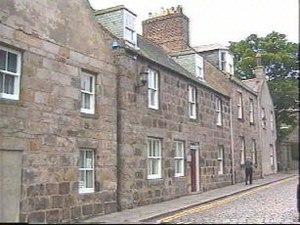
Old Aberdeen est un quartier d'Aberdeen, la troisième ville d'Écosse avec plus de 190 000 habitants.